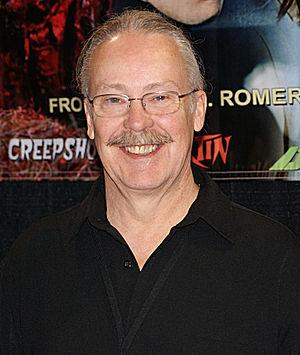
John Amplas est un acteur américain né le 23 juin 1949 à Pittsburgh, Pennsylvanie. Il est connu pour sa collaboration sur plusieurs films de George Andrew Romero.